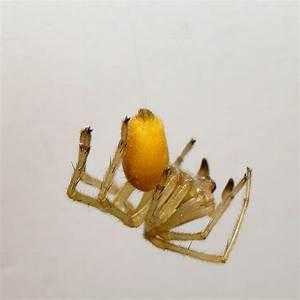
spider